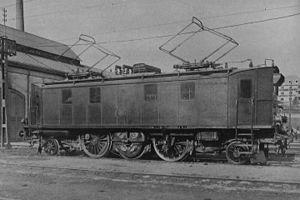
La E 3301 est un prototype suisse de locomotive électrique conçu pour la Compagnie du Midi.
Matériel moteur des CFF : locomotives, locotracteurs et automotrices en service aux Chemins de fer fédéraux suisses.